Sky position (RA, Dec in degrees): 179.943, 21.295
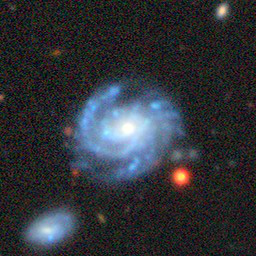
Galaxy morphology: Unbarred Tight Spiral Galaxies